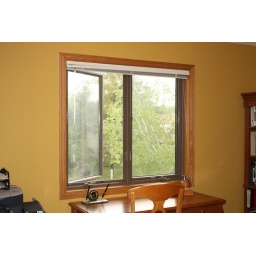
Casement window installed in an office by Renewal by Andersen. This photos shows the window open.